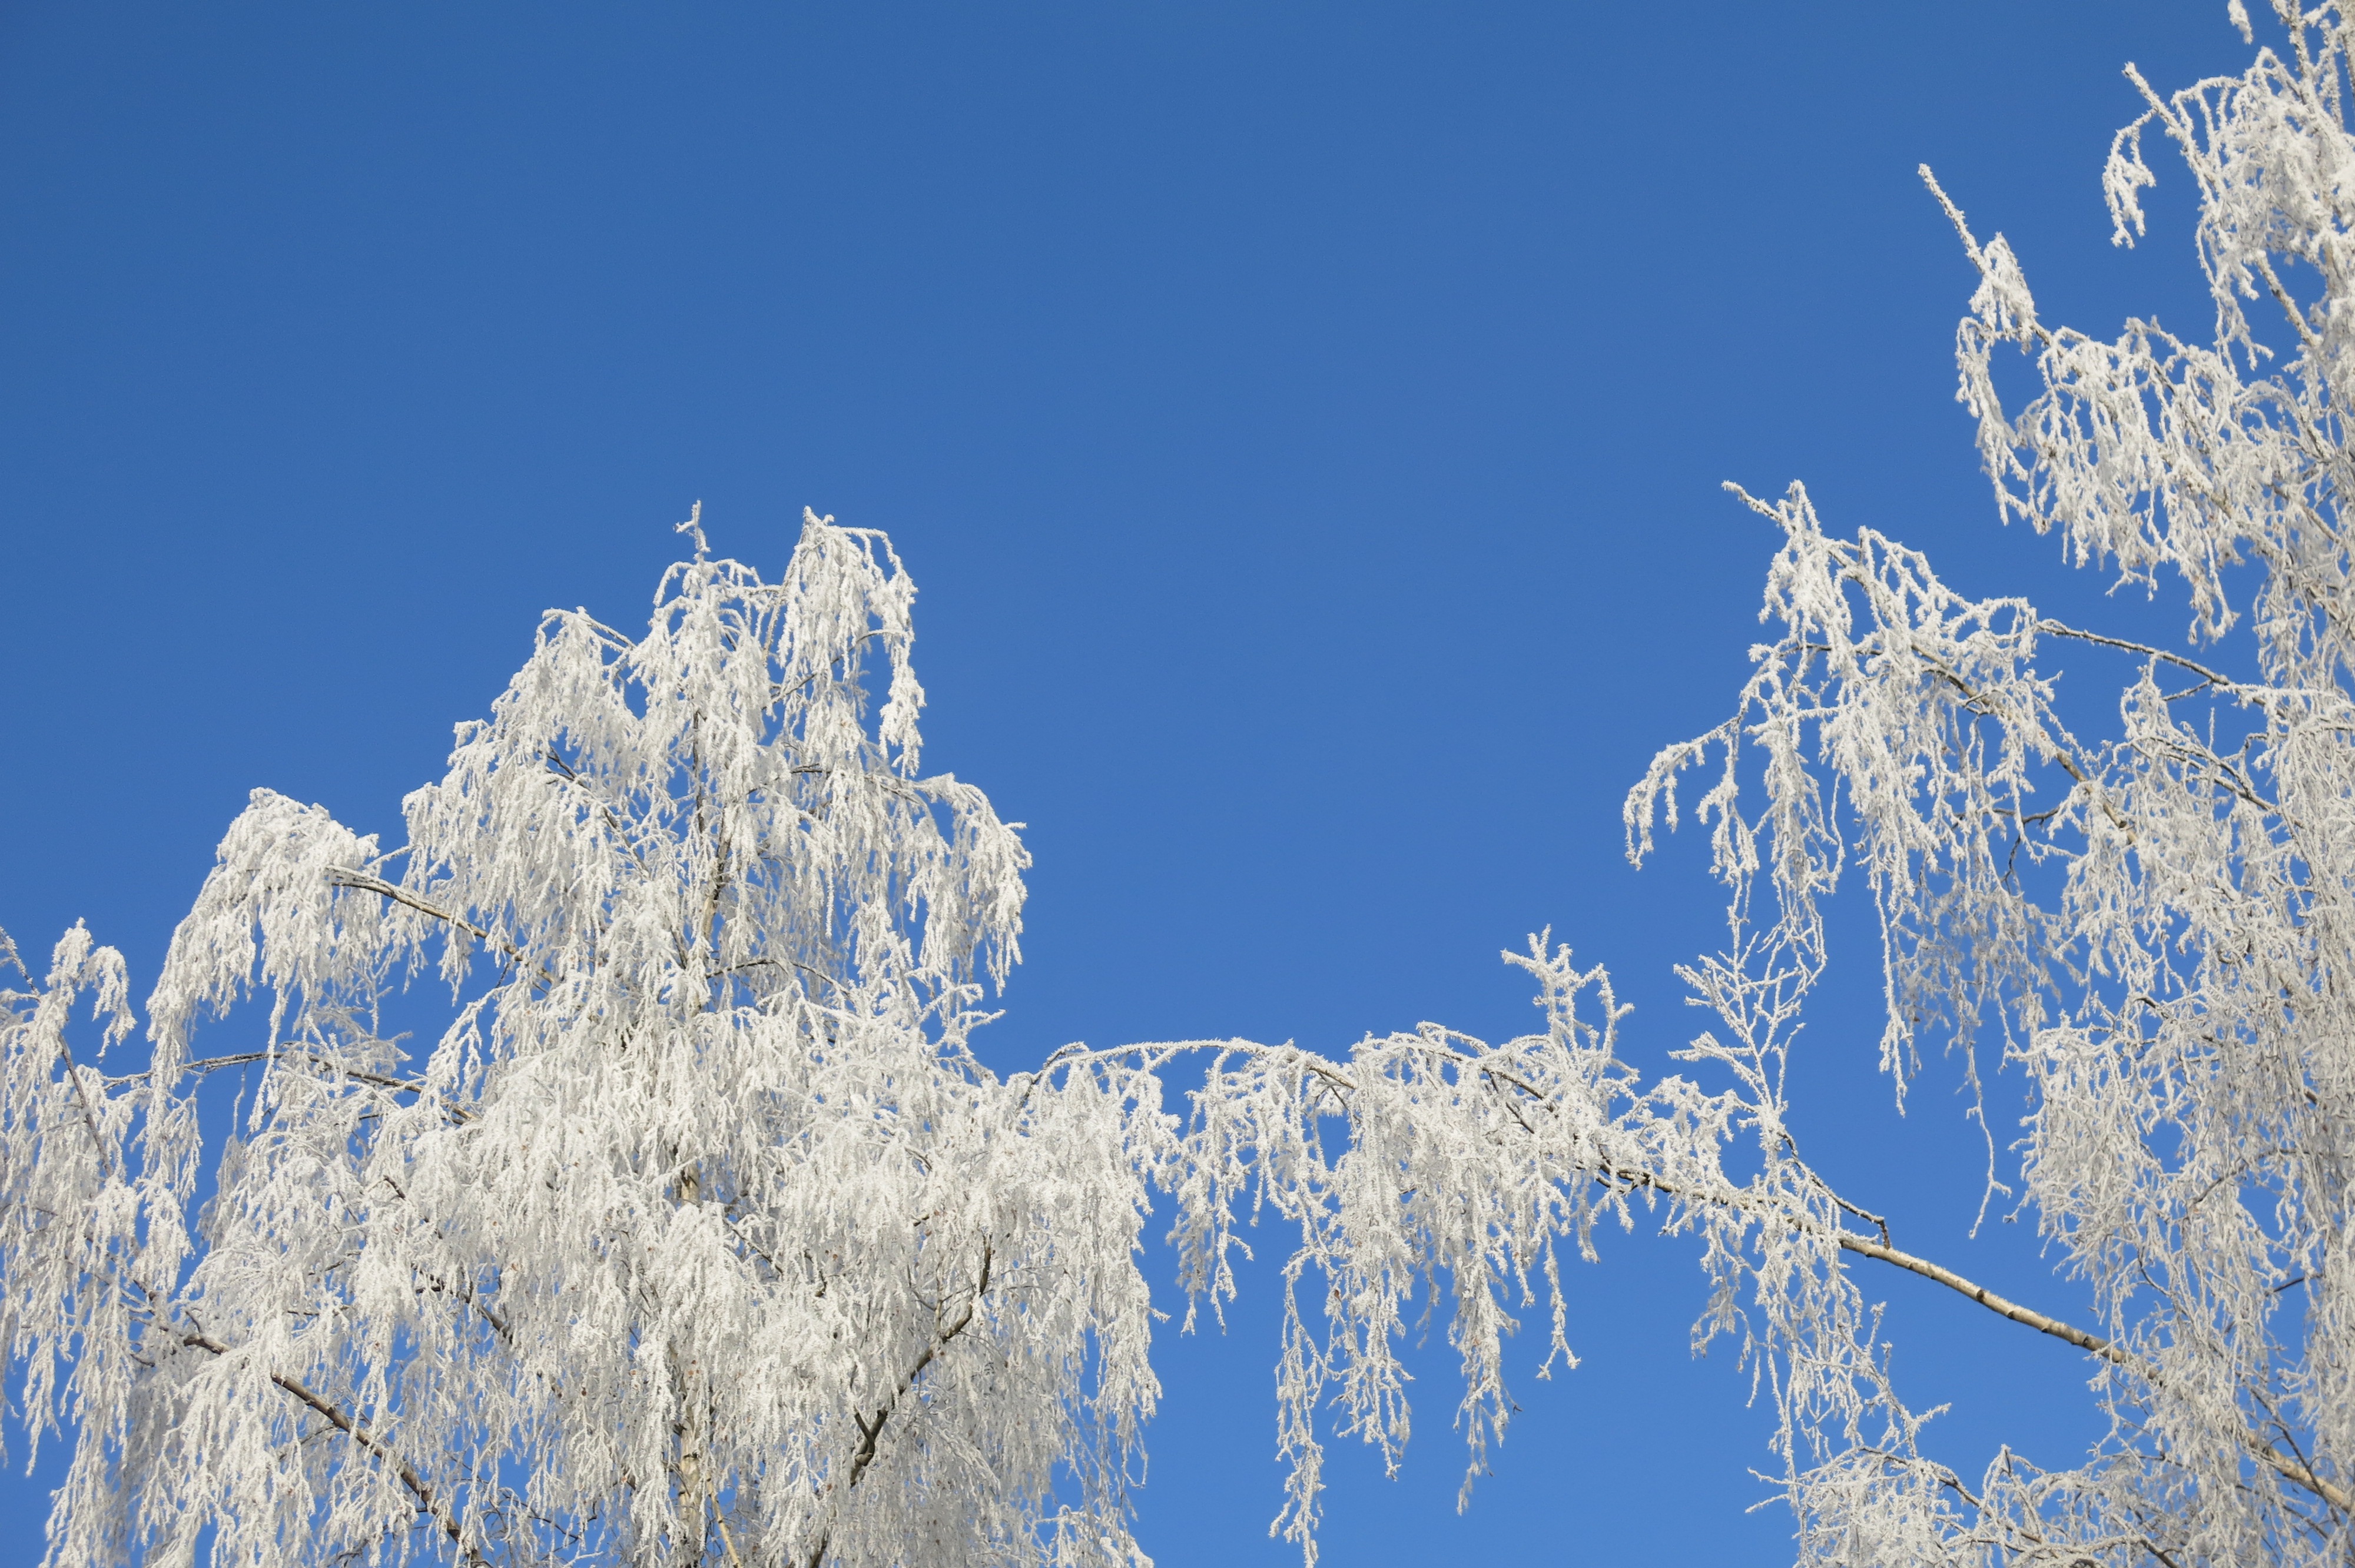
landscape, tree, nature, forest, grass, branch, mountain, snow, cold, winter, light, cloud, plant, sky, sun, white, sunlight, flower, frost, mountain range, ice, heaven, weather, snowy, frozen, blue, season, icing, branches, beauty, ecosystem, rime, freezing, woody plant, white sky